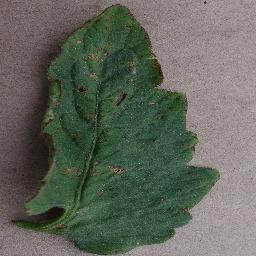
Label: Tomato___Bacterial_spot